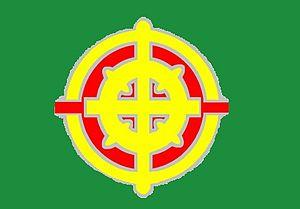
Higashikushira est un bourg du district de Kimotsuki, dans la préfecture de Kagoshima, au Japon.